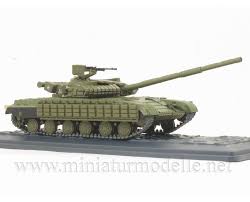
Label: T-64